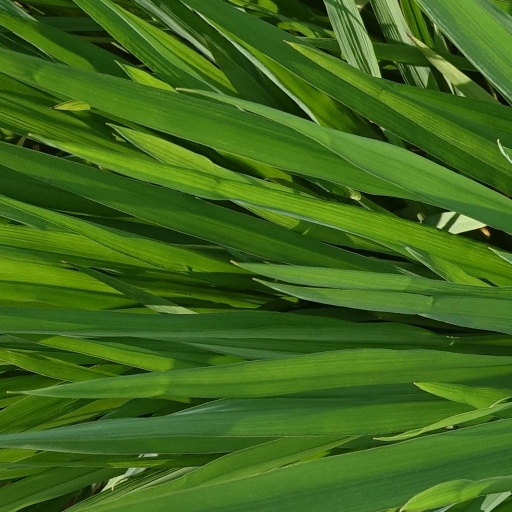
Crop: rice